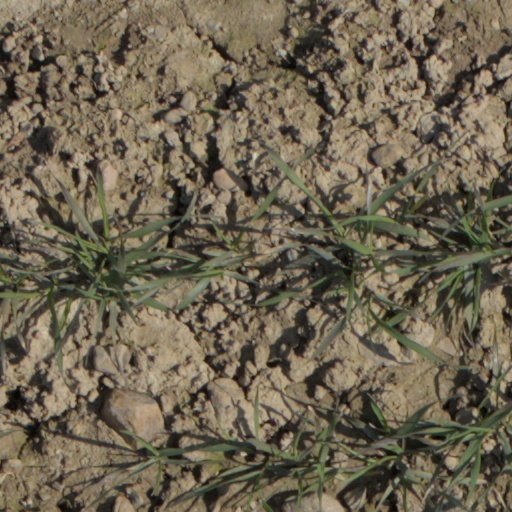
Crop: wheat